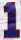
Number: 1